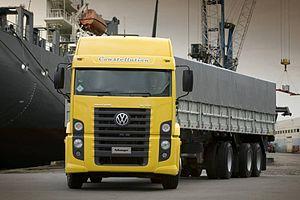
MAN SE, anciennement MAN AG, est un constructeur de machines et véhicules industriels dont le siège social est à Munich en Bavière, Allemagne. La société faîtière MAN SE est cotée sur l’indice boursier allemand DAX.
Le Volkswagen Constellation est un camion produit à partir de 2005 à Resende au Brésil par Volkswagen Trucks and Buses. Il est destiné principalement au marché sud-américain mais il est aussi vendu en Afrique du Sud. Il est décliné en plusieurs versions de la version 13.181 à 31.330. La version la plus connue est la version 19.360 caractérisée par ses pare-chocs peints. Il est vendu aux côtés des Delivery, Worker et Workline.